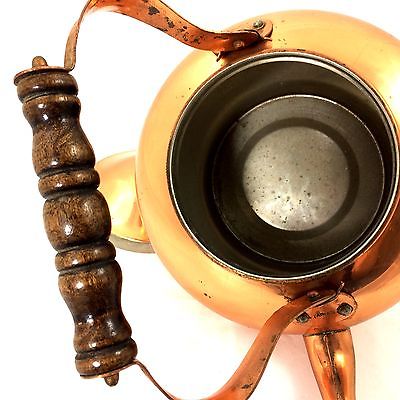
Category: kettle